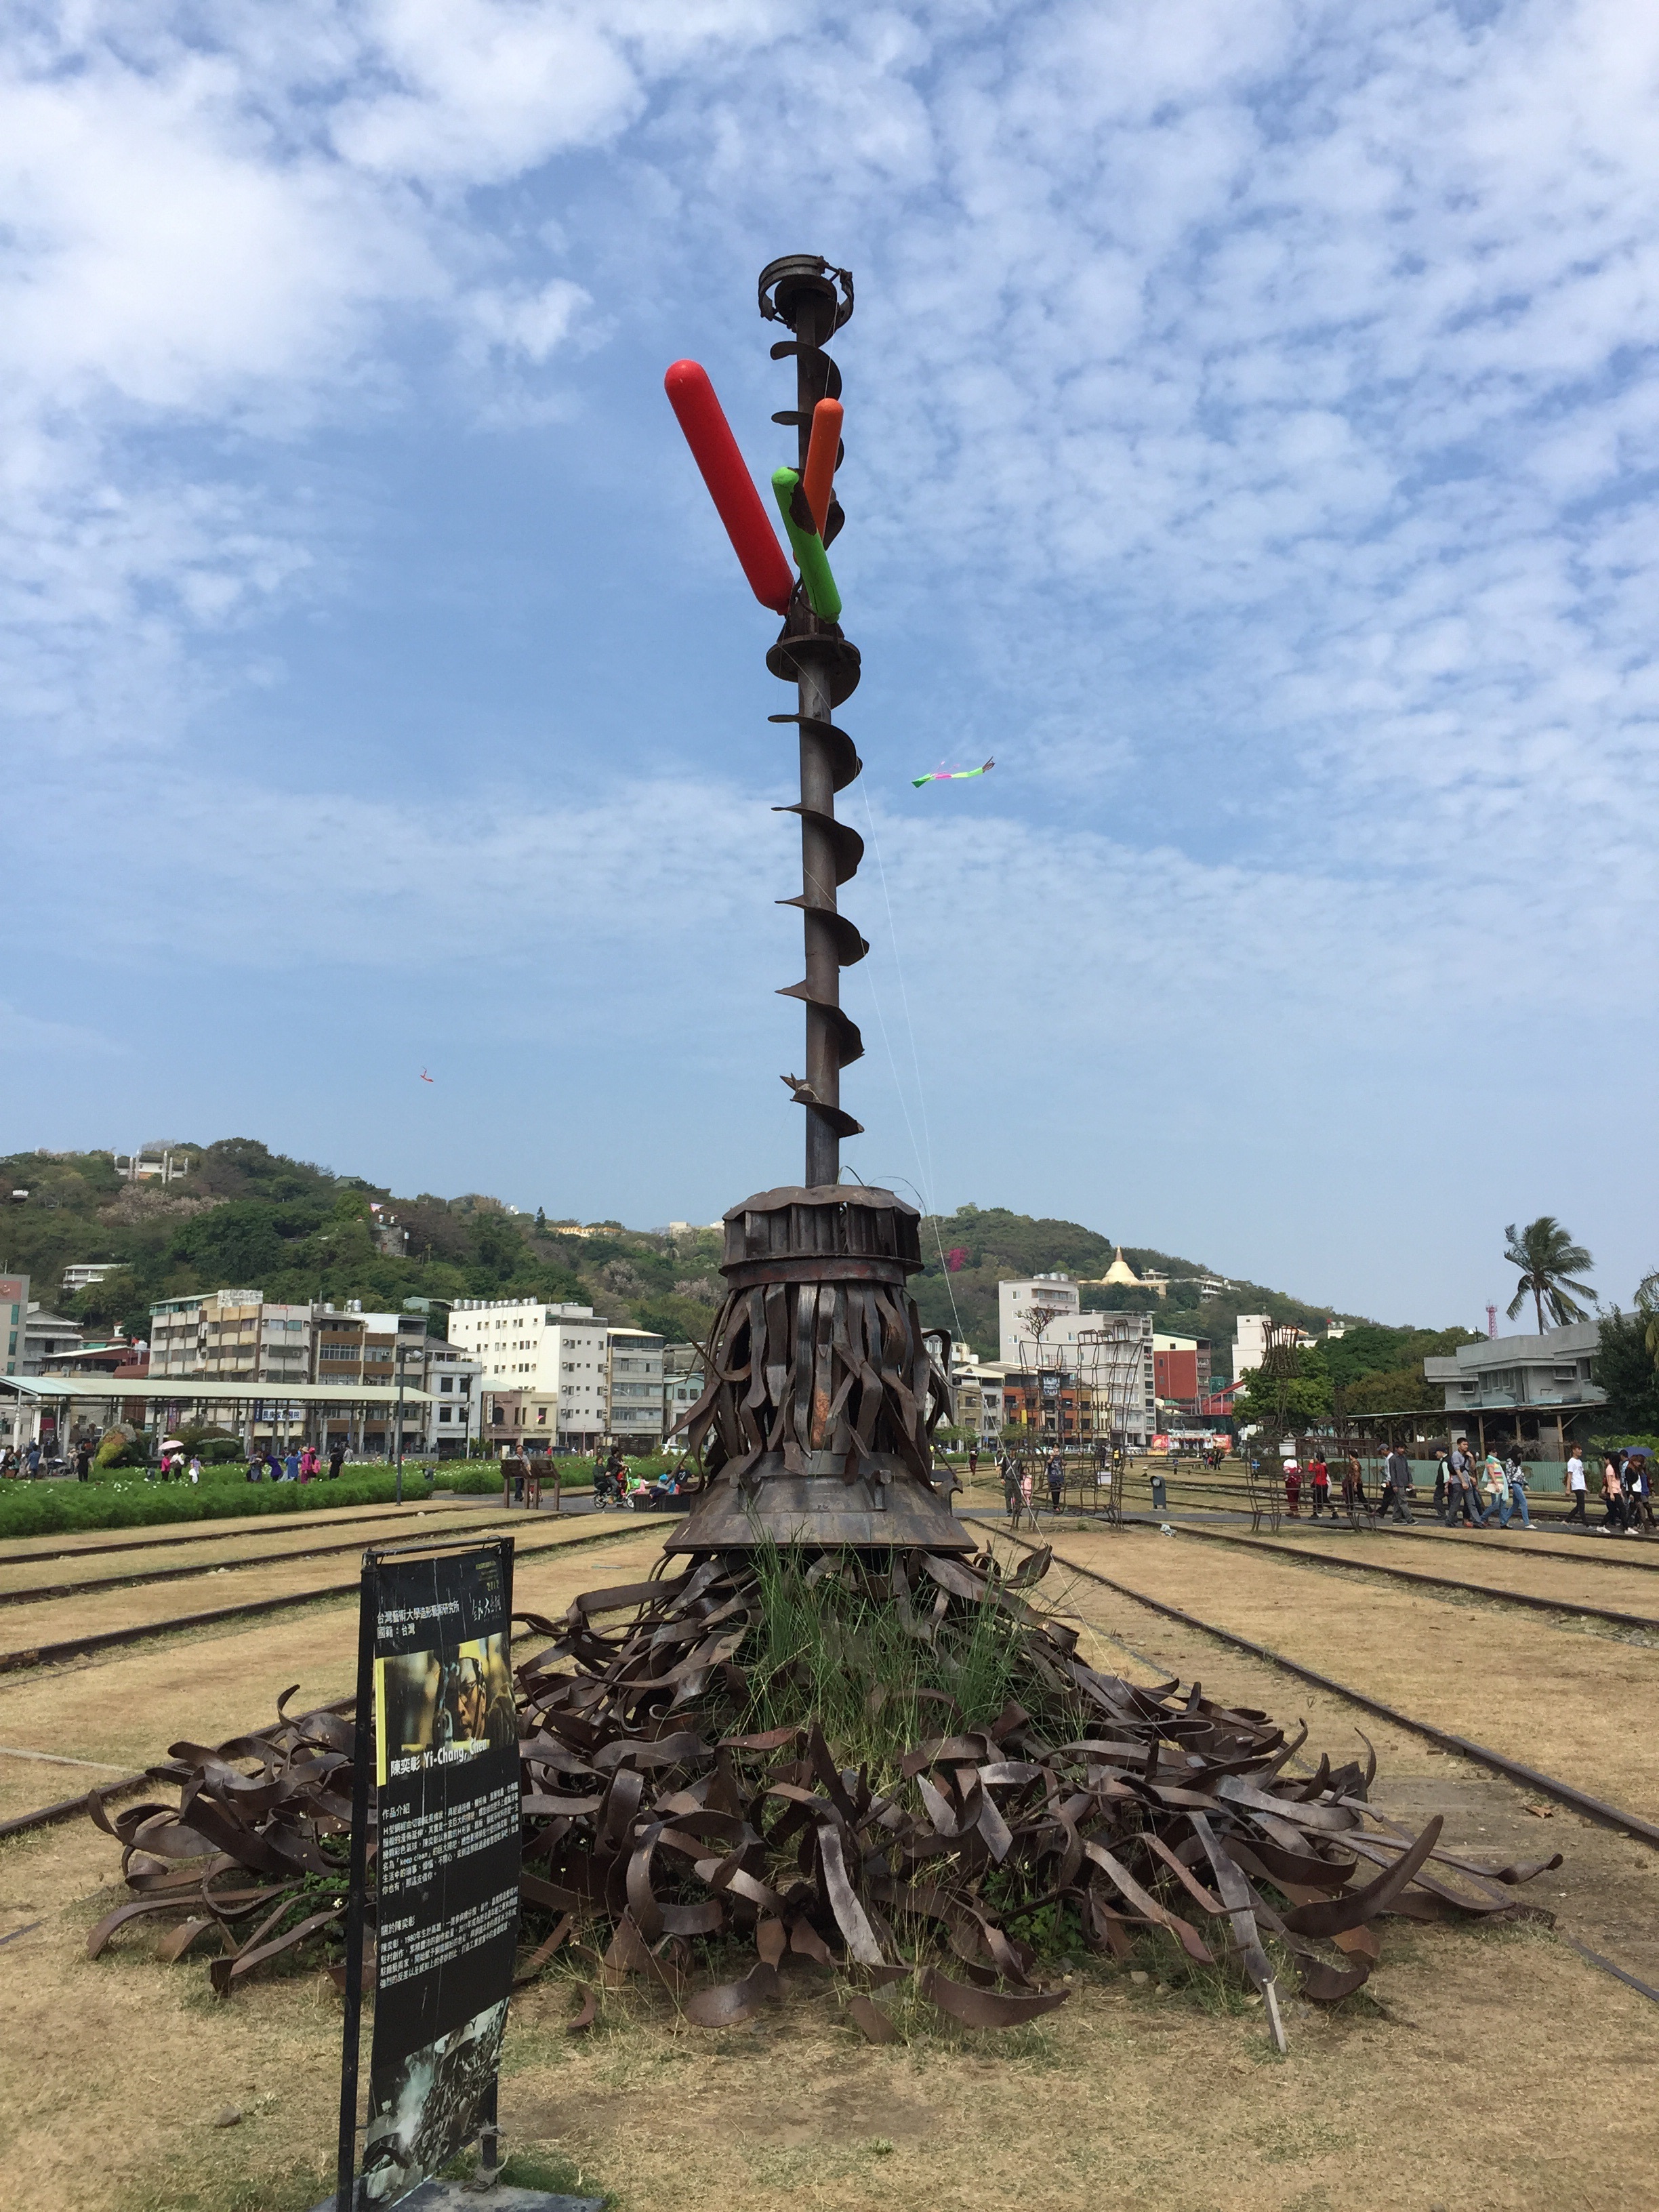
tree, railroad, monument, tower, sculpture, memorial, art, gushan